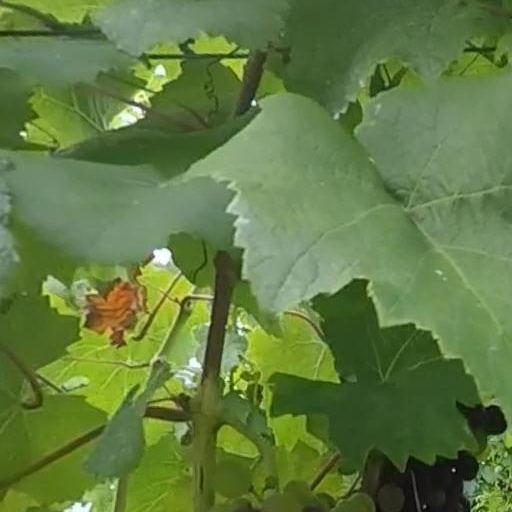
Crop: grape